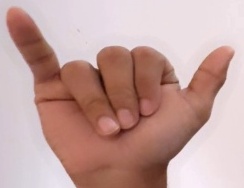
ASL sign: Y